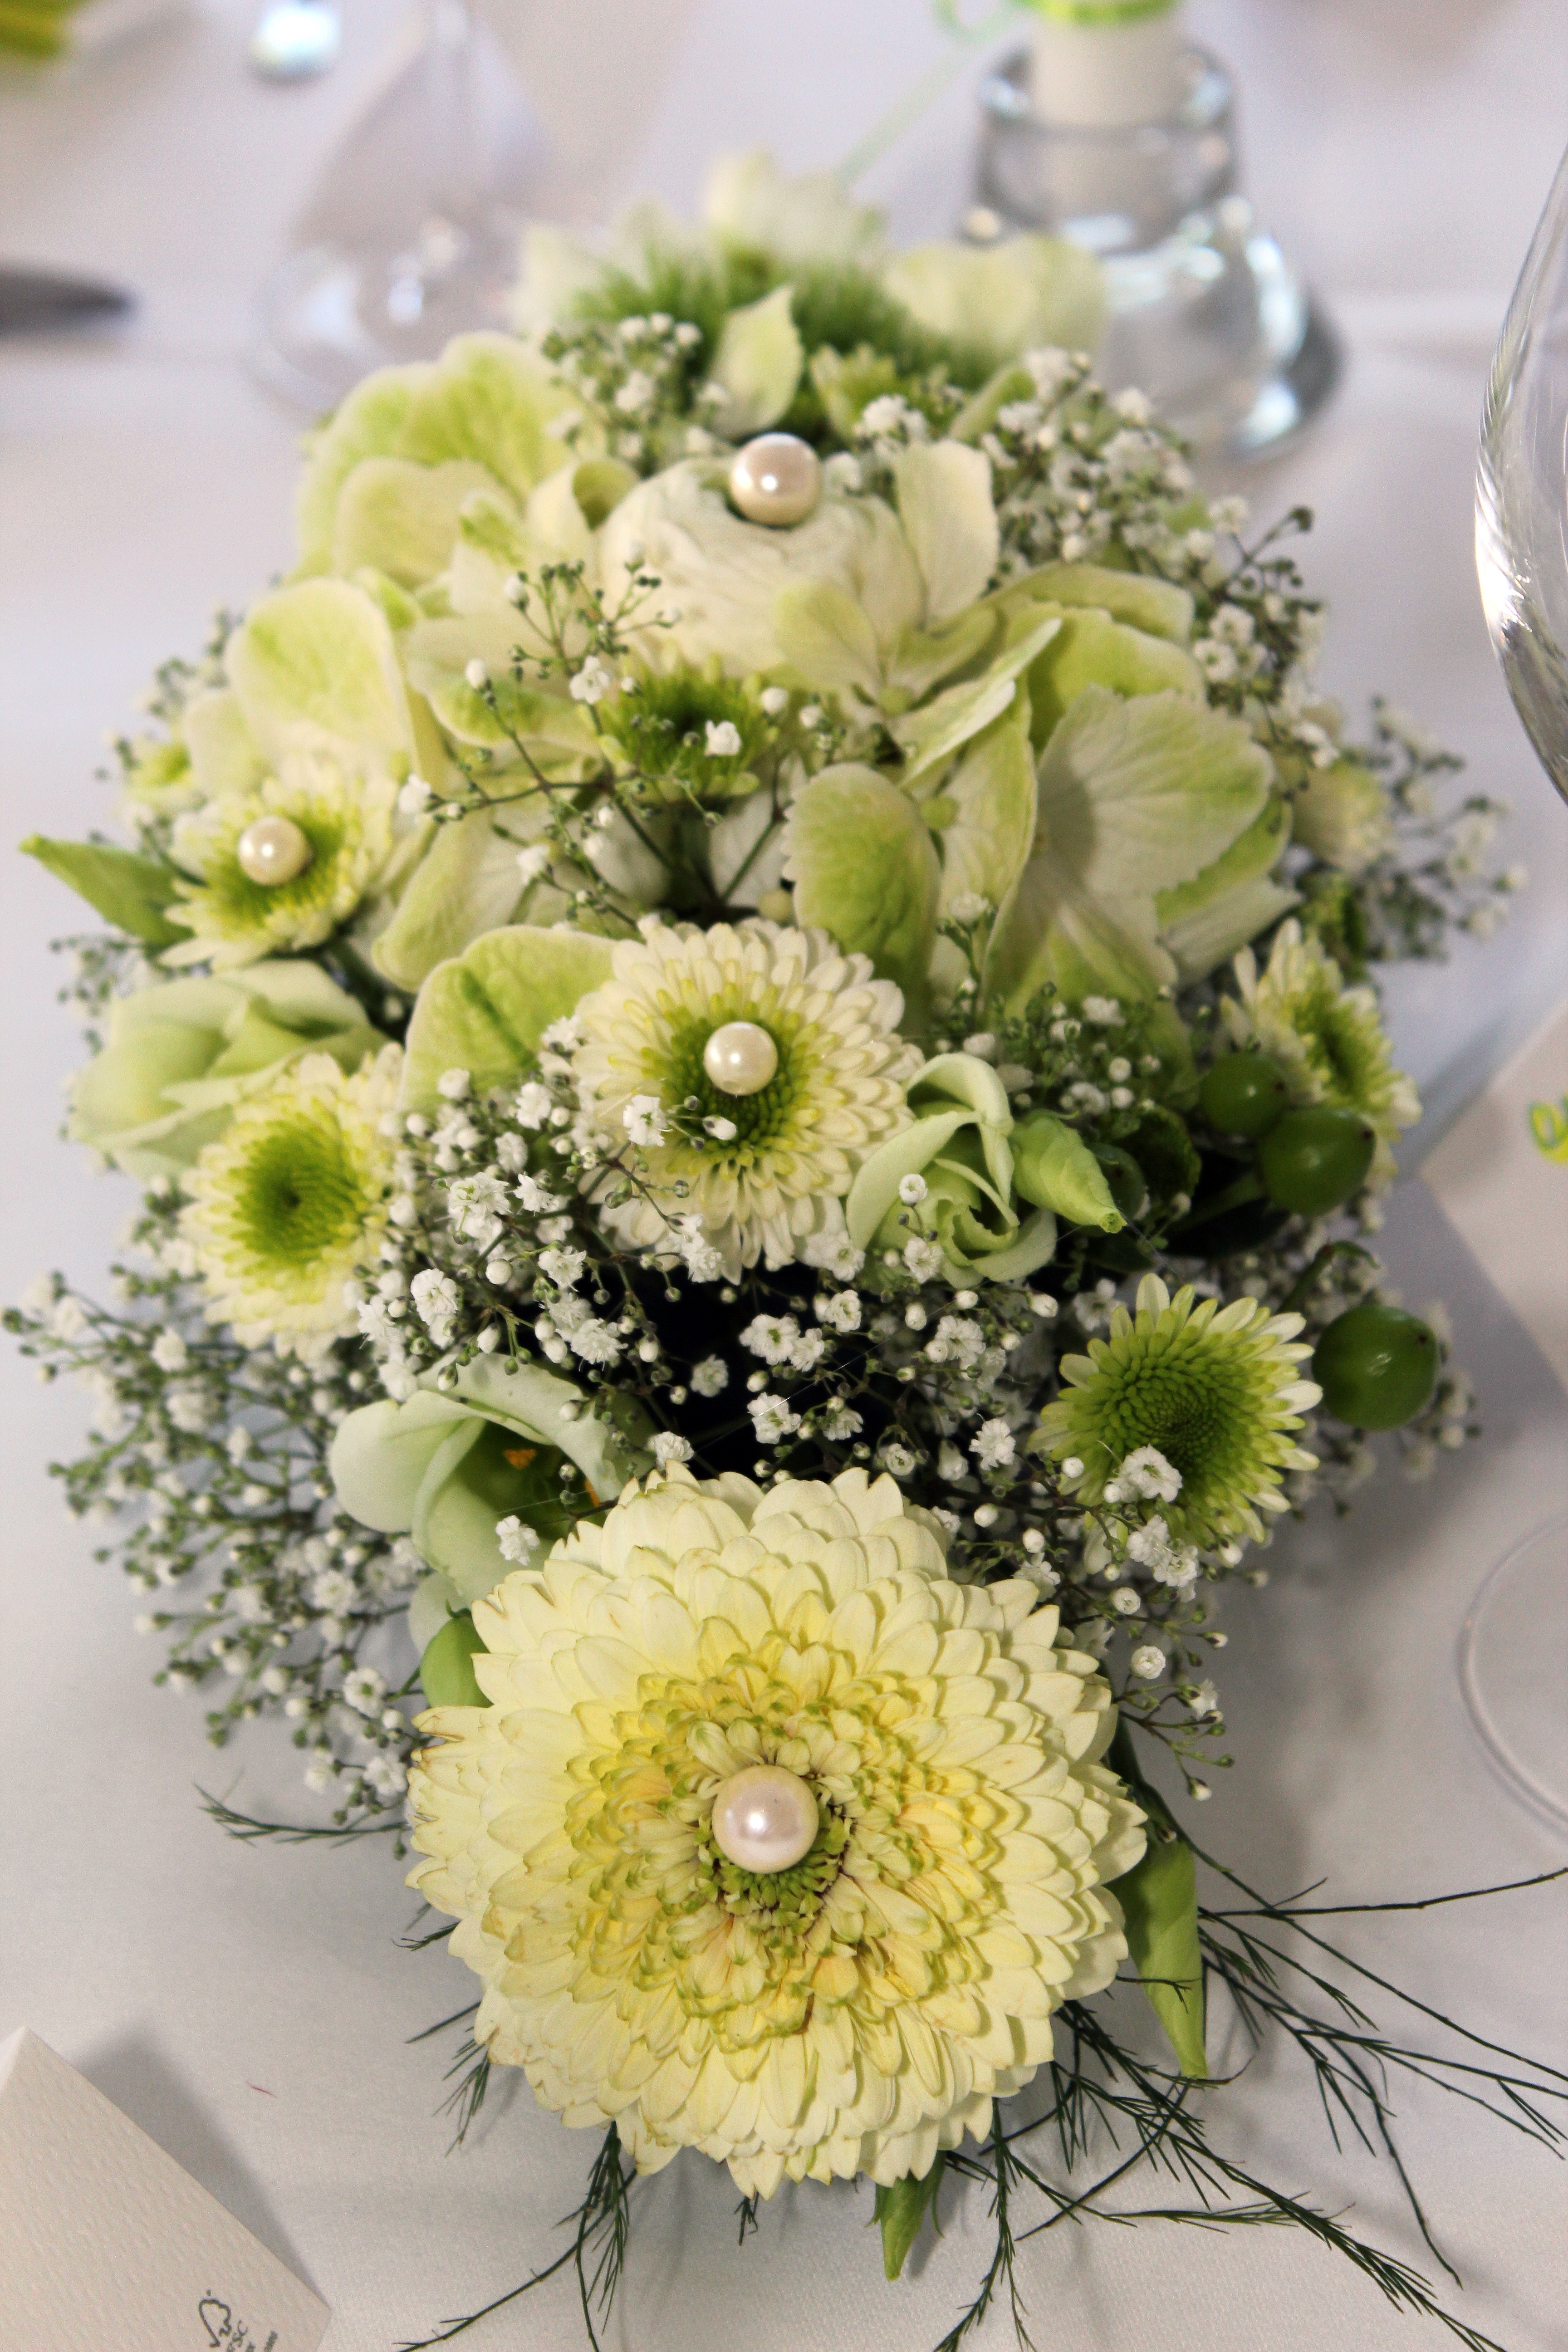
plant, flower, green, flowers, christmas decoration, floristry, floral arrangement, table decoration, flower bouquet, cut flowers, floral design, centrepiece, flower arranging